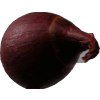
Label: red_onion